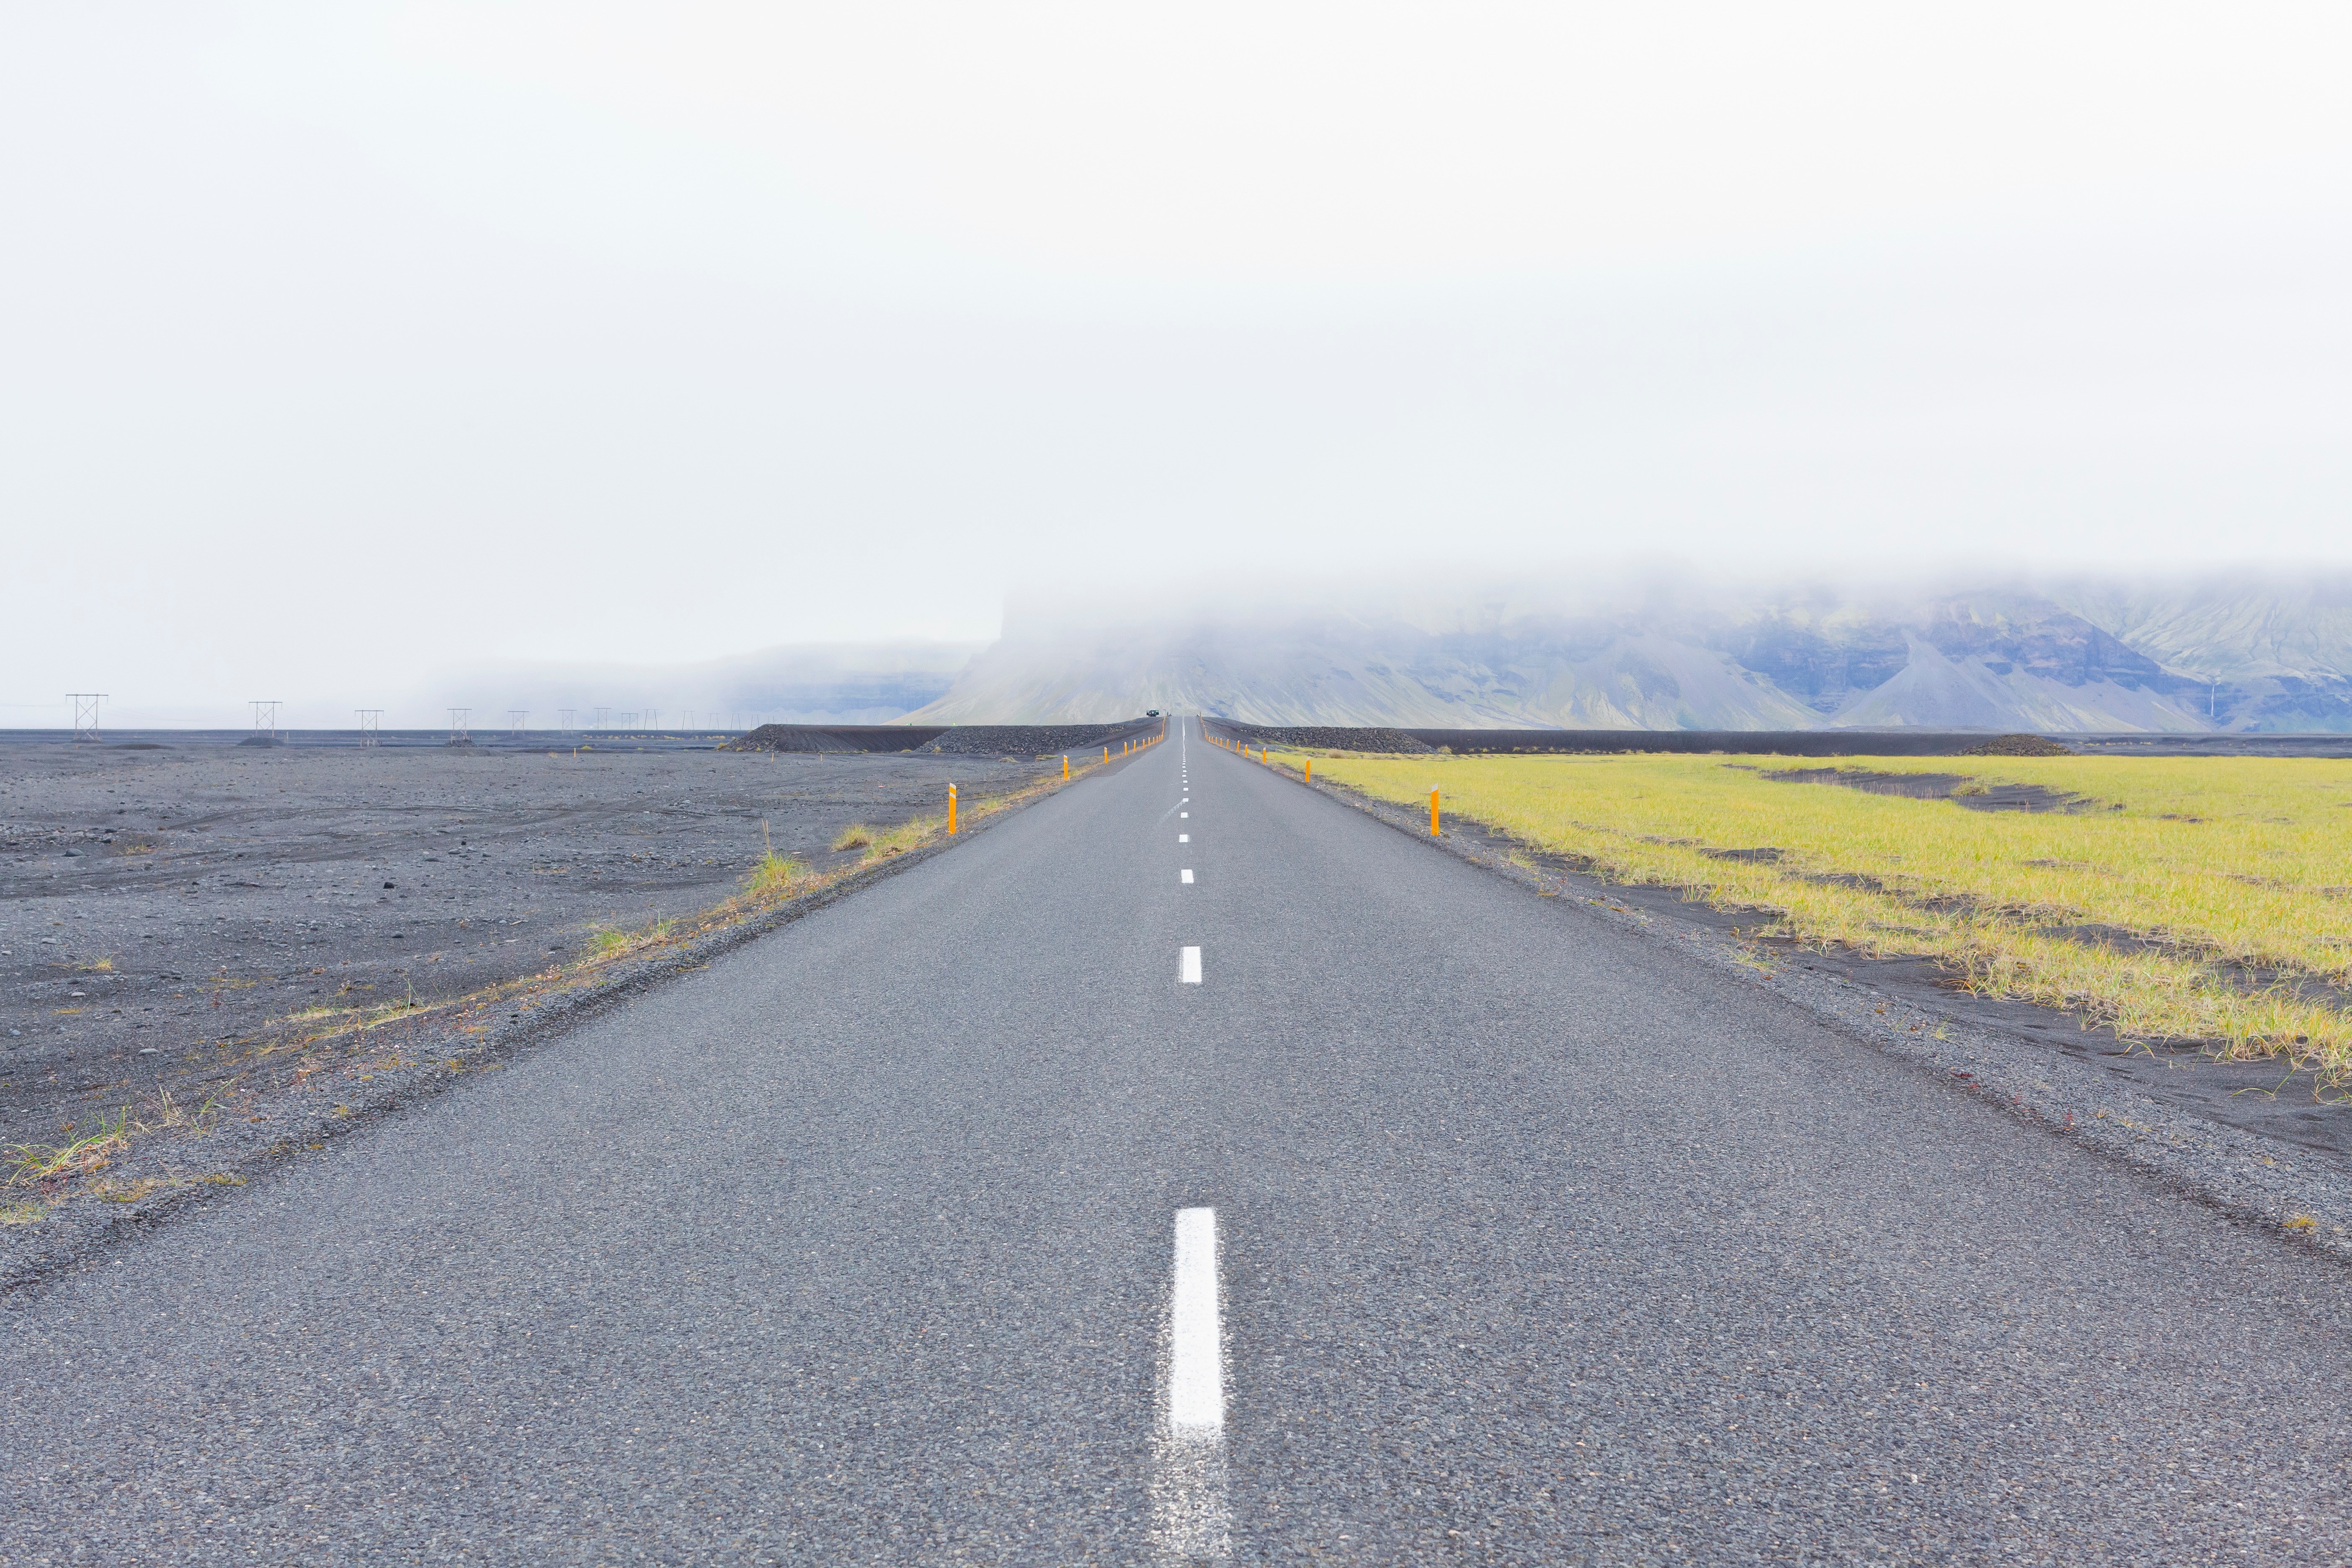
sea, coast, horizon, road, highway, wind, asphalt, infrastructure, road surface, atmospheric phenomenon, controlled access highway